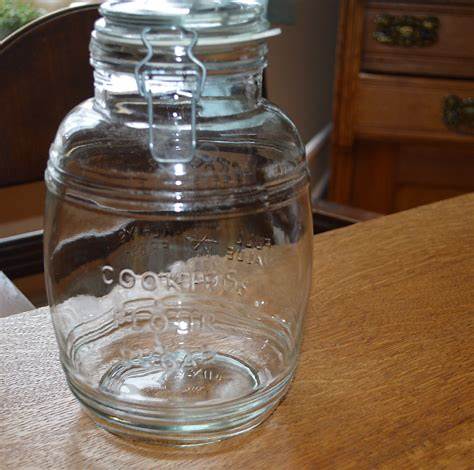
Waste category: glass